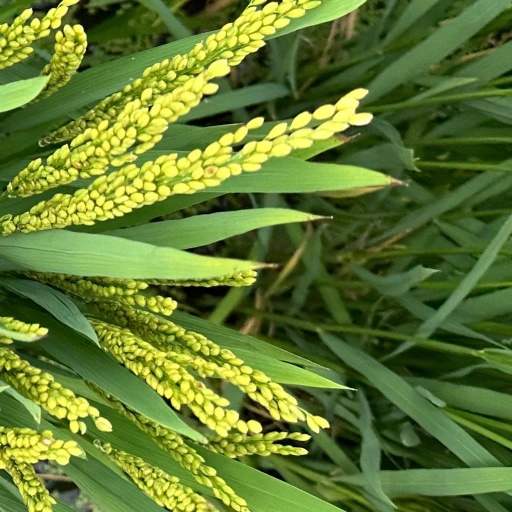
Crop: rice